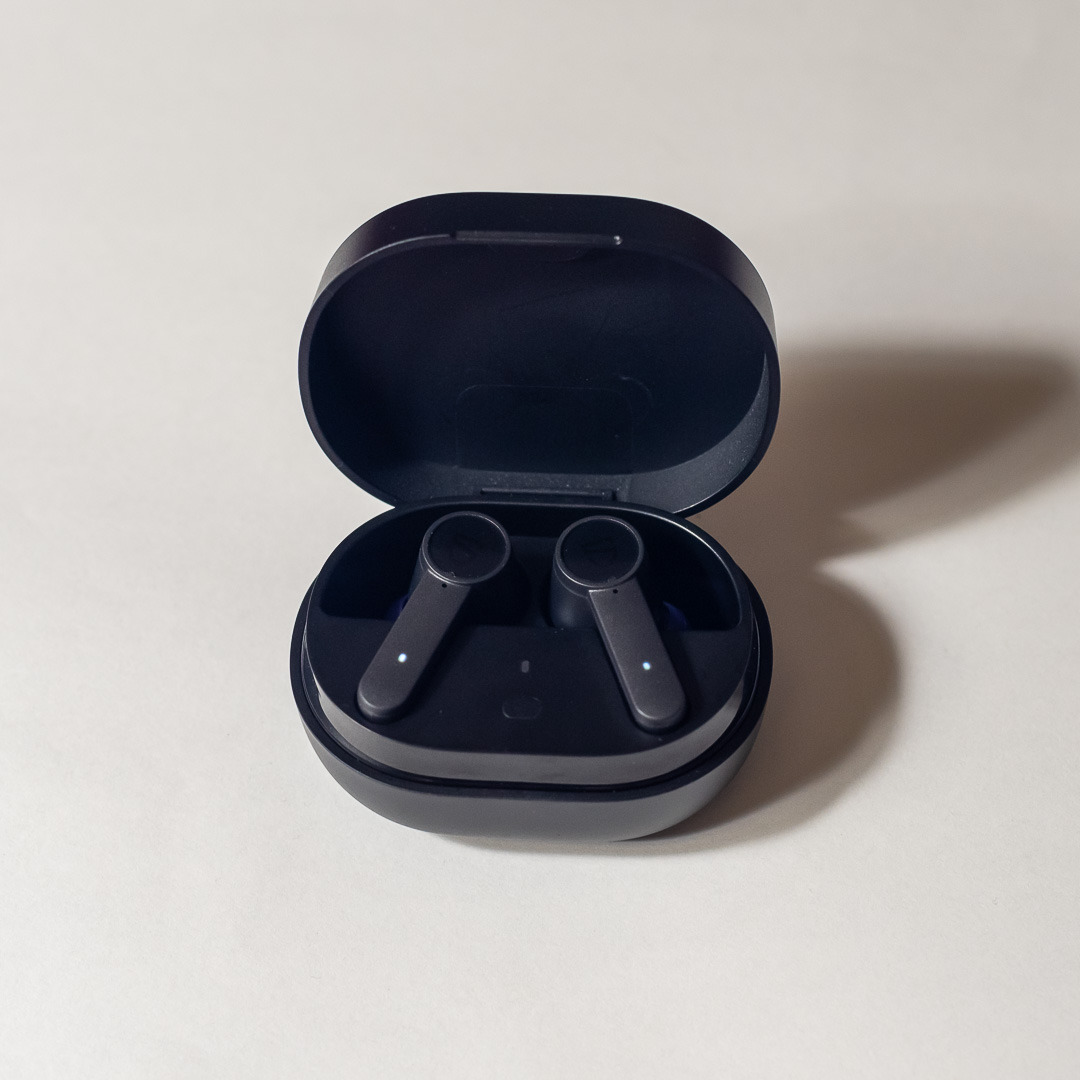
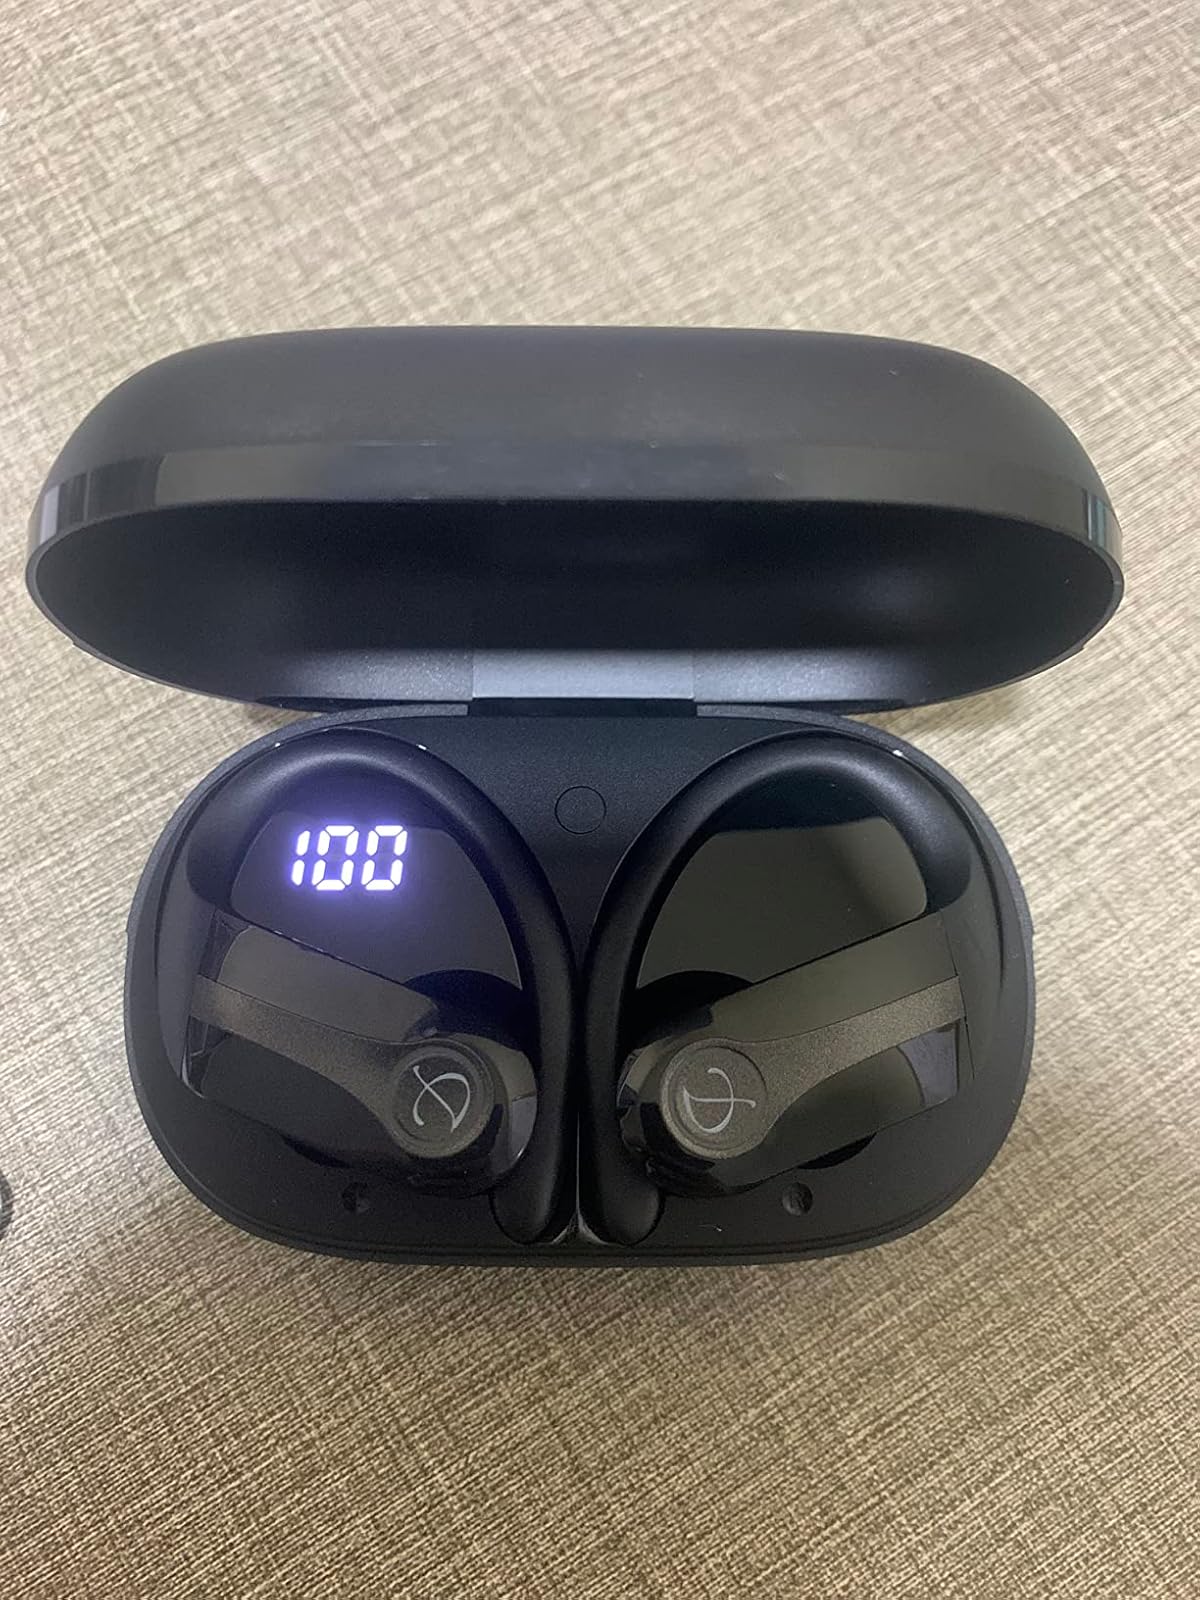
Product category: earbuds
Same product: no